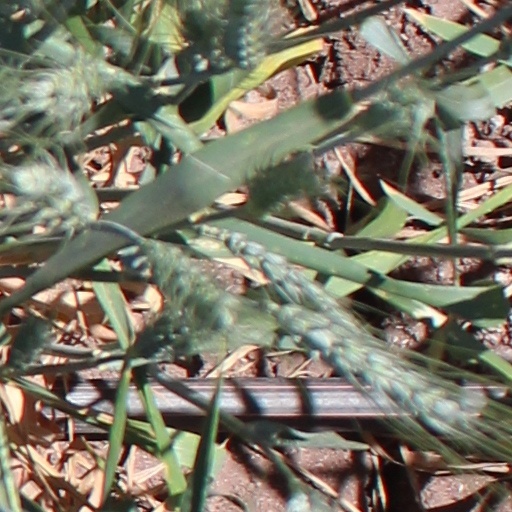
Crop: wheat